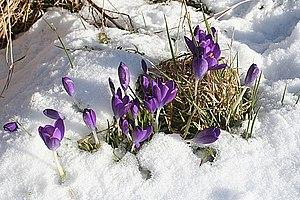
L'induction florale est un phénomène physiologique qui fait qu'un bourgeon à feuille évolue en bouton à fleur. Chez les Angiospermes, l’induction florale est responsable de la floraison, donc de la reproduction sexuée. Ainsi, l’étroite régulation de la période de floraison mène à un processus reproductif efficace, permettant le développement de graines dans des conditions environnementales optimales. Chez les plantes annuelles, l’induction florale est aussi le début de la sénescence.